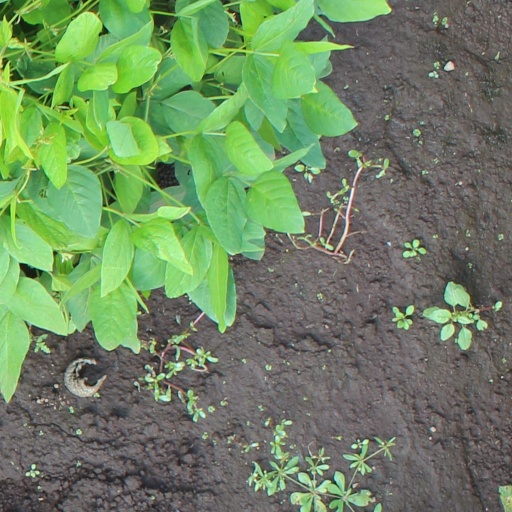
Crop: soybean